Ice Nine Kills

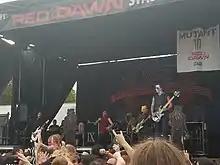
Ice Nine Kills performing in 2018

On January 1, 2019, former bassist Shane Bisnett died at age 31. Frontman Spencer Charnas revealed the news via Instagram sharing a video and anecdotal story about his former bandmate who recorded bass on the band's 2010 album "Safe Is Just a Shadow". Lead guitarist Justin DeBlieck released a tribute song named "Sunrise" under the moniker Fallbrook.